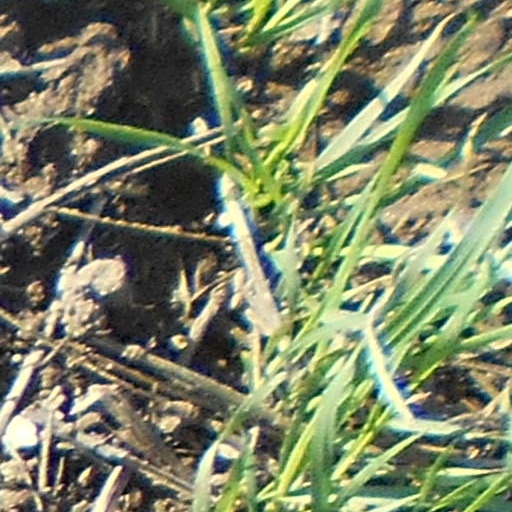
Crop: wheat